Columbus Panhandles

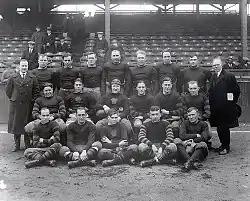
1921 Columbus Panhandles of the National Football League-

The Panhandles may have played in the first game with two APFA opponents. However, due to not having the games start at a standardized time, and the failure of the future NFL to record the start times, historians can not determine for sure which two teams played in the first league match-up. What is known for a fact is that the first contests between teams listed as APFA members occurred on October 3, 1920. On that date, the Panhandles were defeated by the Dayton Triangles, 14–0, at Triangle Park, and the Rock Island Independents beat the Muncie Flyers, 45–0, in Rock Island. Frank Bacon of the Triangles is credited with the first punt return for a touchdown.